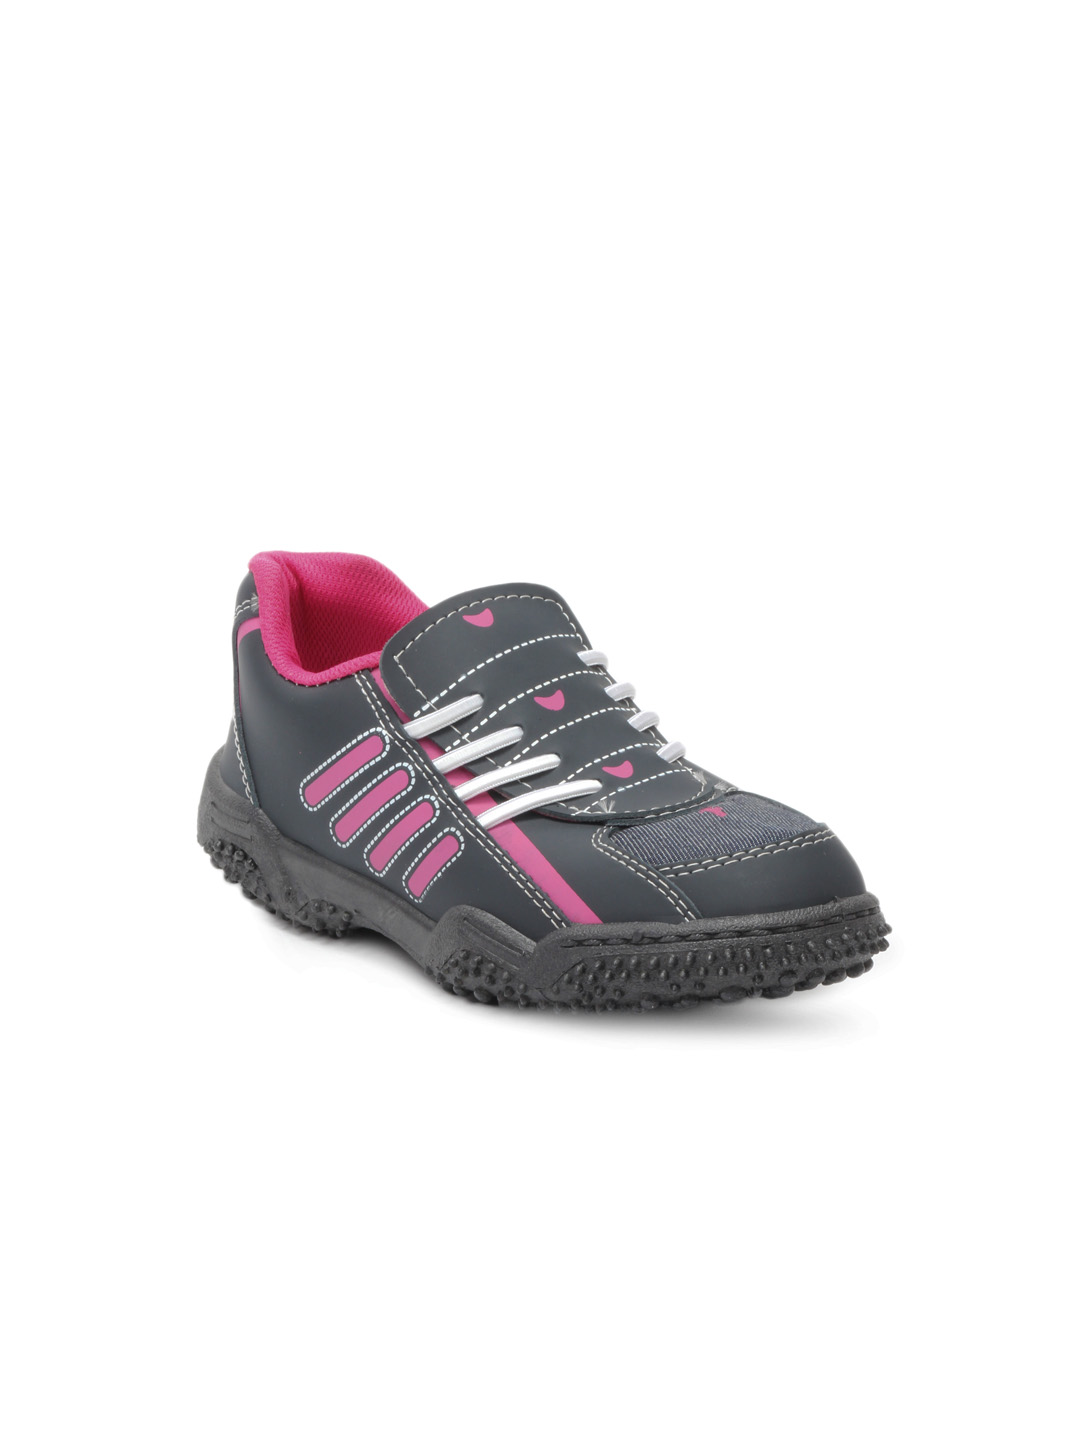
Footfun Kids Unisex Grey Shoes
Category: Footwear / Shoes / Casual Shoes
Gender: Unisex
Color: Charcoal
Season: Fall 2012
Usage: Casual